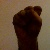
The image shows a hand gesture representing the letter 'S' in Indian Sign Language.